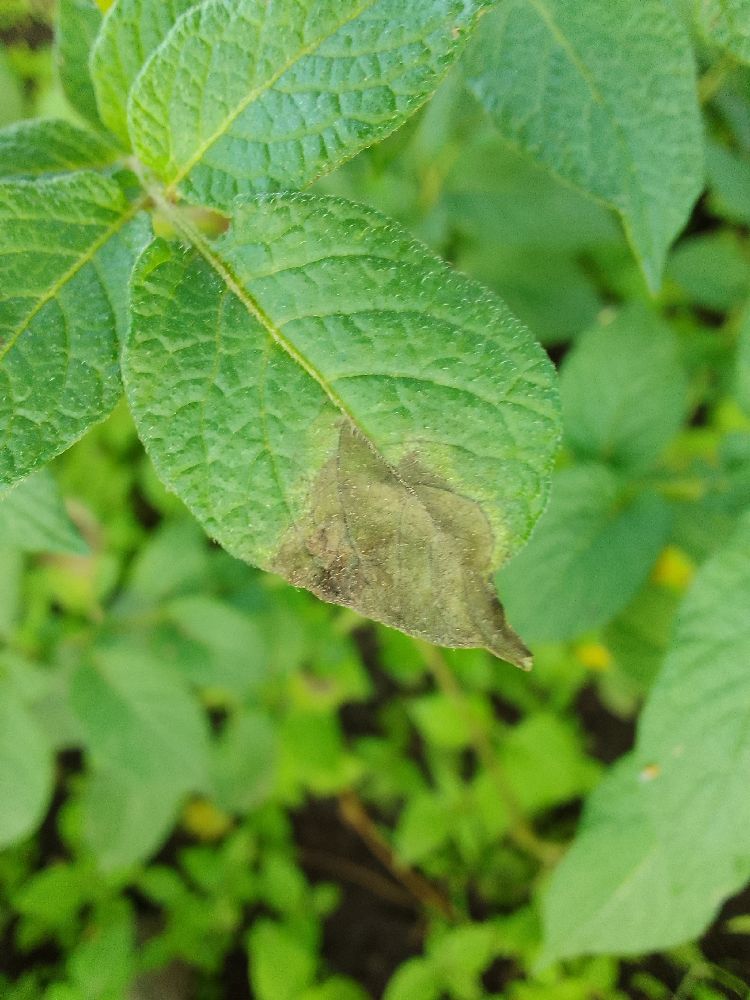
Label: Late blight